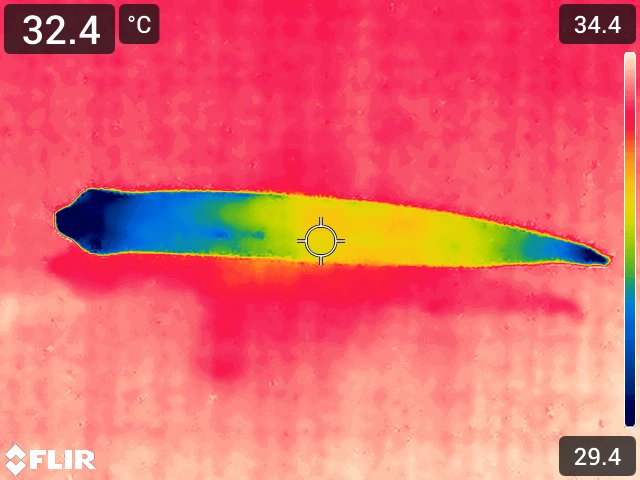
Maturity: over_matured